Russian frigate Admiral Kasatonov

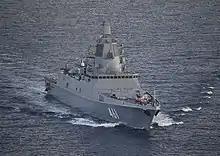
The frigate "Admiral of the Fleet Kasatonov" in service.

"Admiral Kasatonov" was laid down on 26 November 2009 at Severnaya Verf, was launched on 12 December 2014, and commissioned on 21 July 2020. The ship is named after Hero of the Soviet Union Fleet Admiral Vladimir Kasatonov. "Admiral Kasatonov" is assigned to the 43rd Missile Ship Division of the Russian Northern Fleet at Severomorsk. In 2020, the previous hull number 431 was replaced by 461.